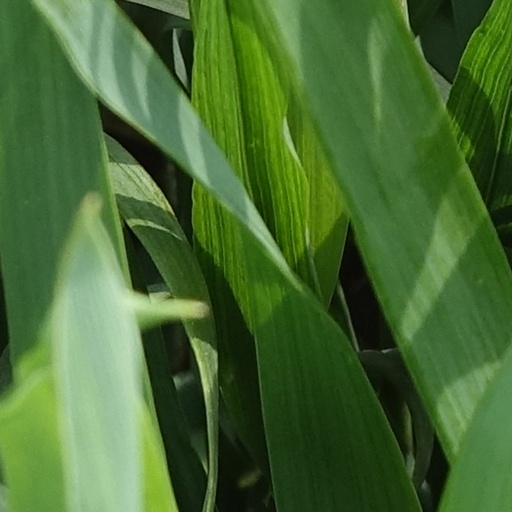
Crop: wheat